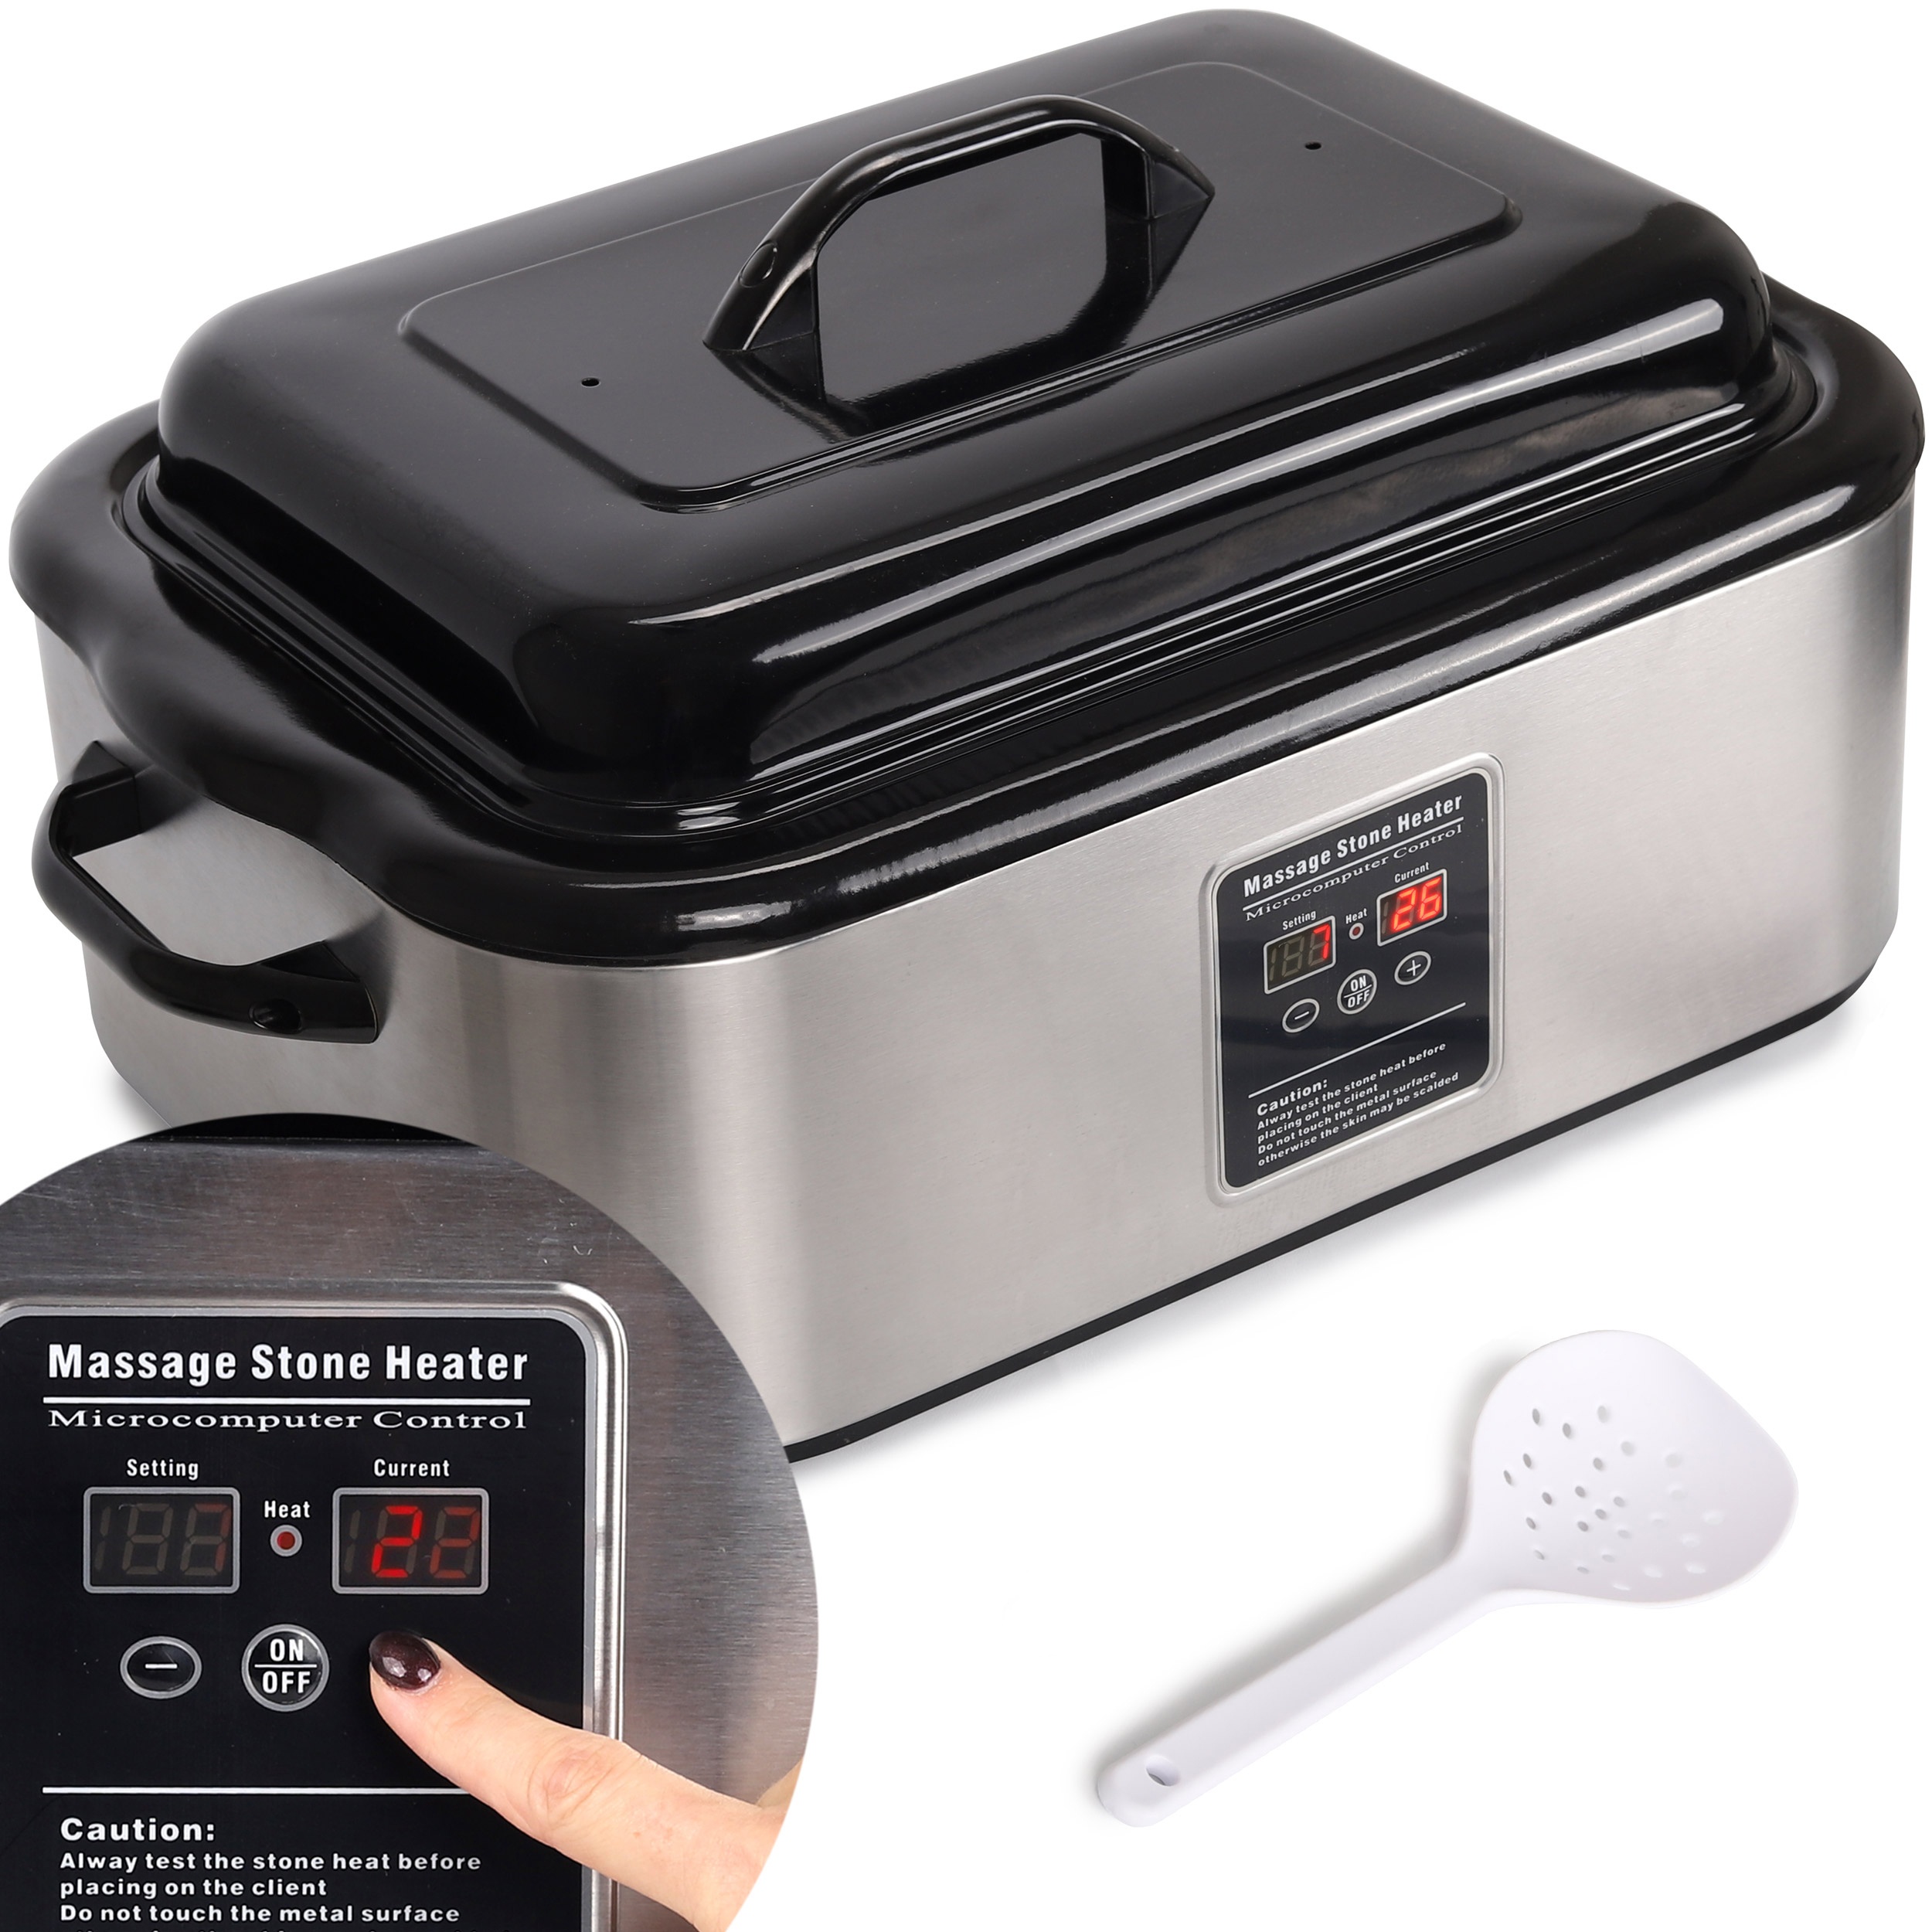
Hot Stone Wärmegerät 17 Liter Temperaturanzeige Digital
Mit einem Fassungsvermögen von 17 Liter ist das Hot Stone Wärmegerät von Habys für das Erhitzen von 45, 50 oder 64 heißen Steinen geeignet. Das Habys Wärmegerät enthält: elektronische Temperaturregelung Gehäuse aus rostfreiem Stahl Deckel aus Aluminium Steinbehälter große, sichere Griffe Schöpfkelle zum Entnehmen der Steine CE-Kennzeichnung Garantie des Verkäufers 24 Monate.
Brand: Habys
Category: Health & Beauty > Personal Care > Massage & Relaxation > Massage Stone Warmers